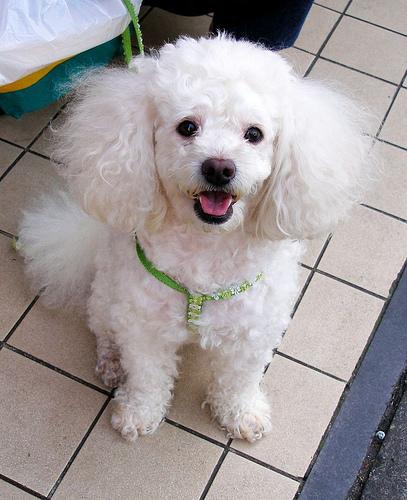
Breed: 2925-n000114-toy_poodle